Fowler Calculators

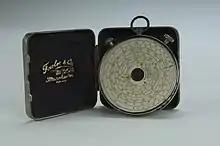
Harold Fowler's long scale calculator with case. One of the first Fowler calculators with two knobs.

Following the patent and release of Harold's Long Scale calculator featuring two knobs on the outside rim in 1914, he designed the Magnum Long Scale calculator in 1927. As the name "Magnum" implies, it was a fairly large device at 4.5 inches in diameter—about 1.5 inches more than Fowler's average non-Magnum-series calculators. The large design meant that much larger calculations could be performed on it, "to four, and sometimes five, significant figures," according to the instruction manual. Another added benefit of the Magnum's size was its readability. The instruction manual claimed the calculator's size "permits of the use of larger figures and easier reading...Another important feature is that the scales are longer and admit finer graduation."